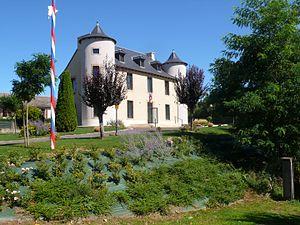
Mairie d'Arvieu (Aveyron, France), restaurée en 2014.
Arvieu est une commune française, située dans le département de l'Aveyron, en région Occitanie.